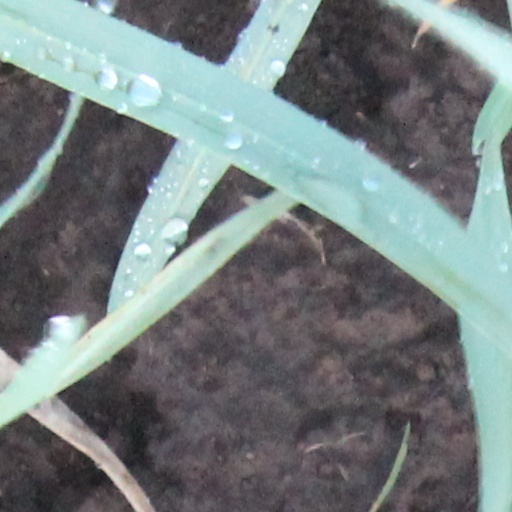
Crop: wheat